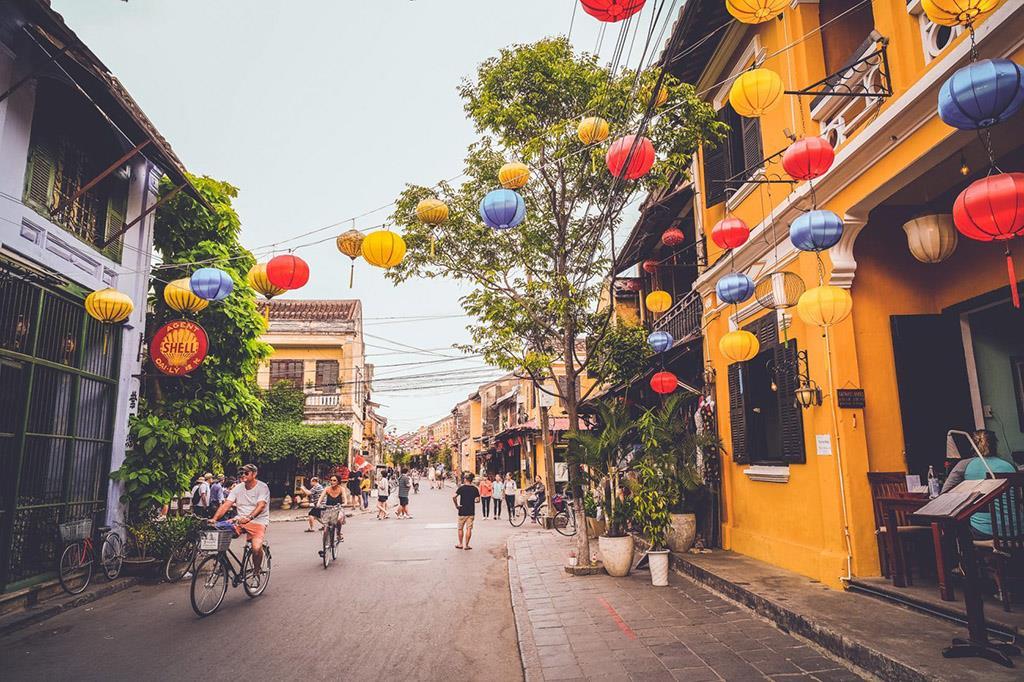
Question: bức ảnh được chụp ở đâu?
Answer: ở một con phố